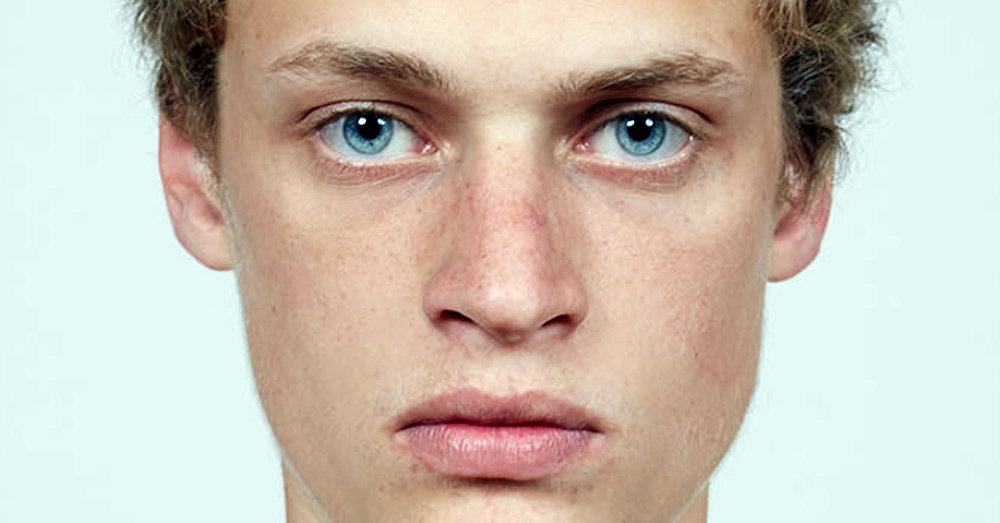
Gender: men